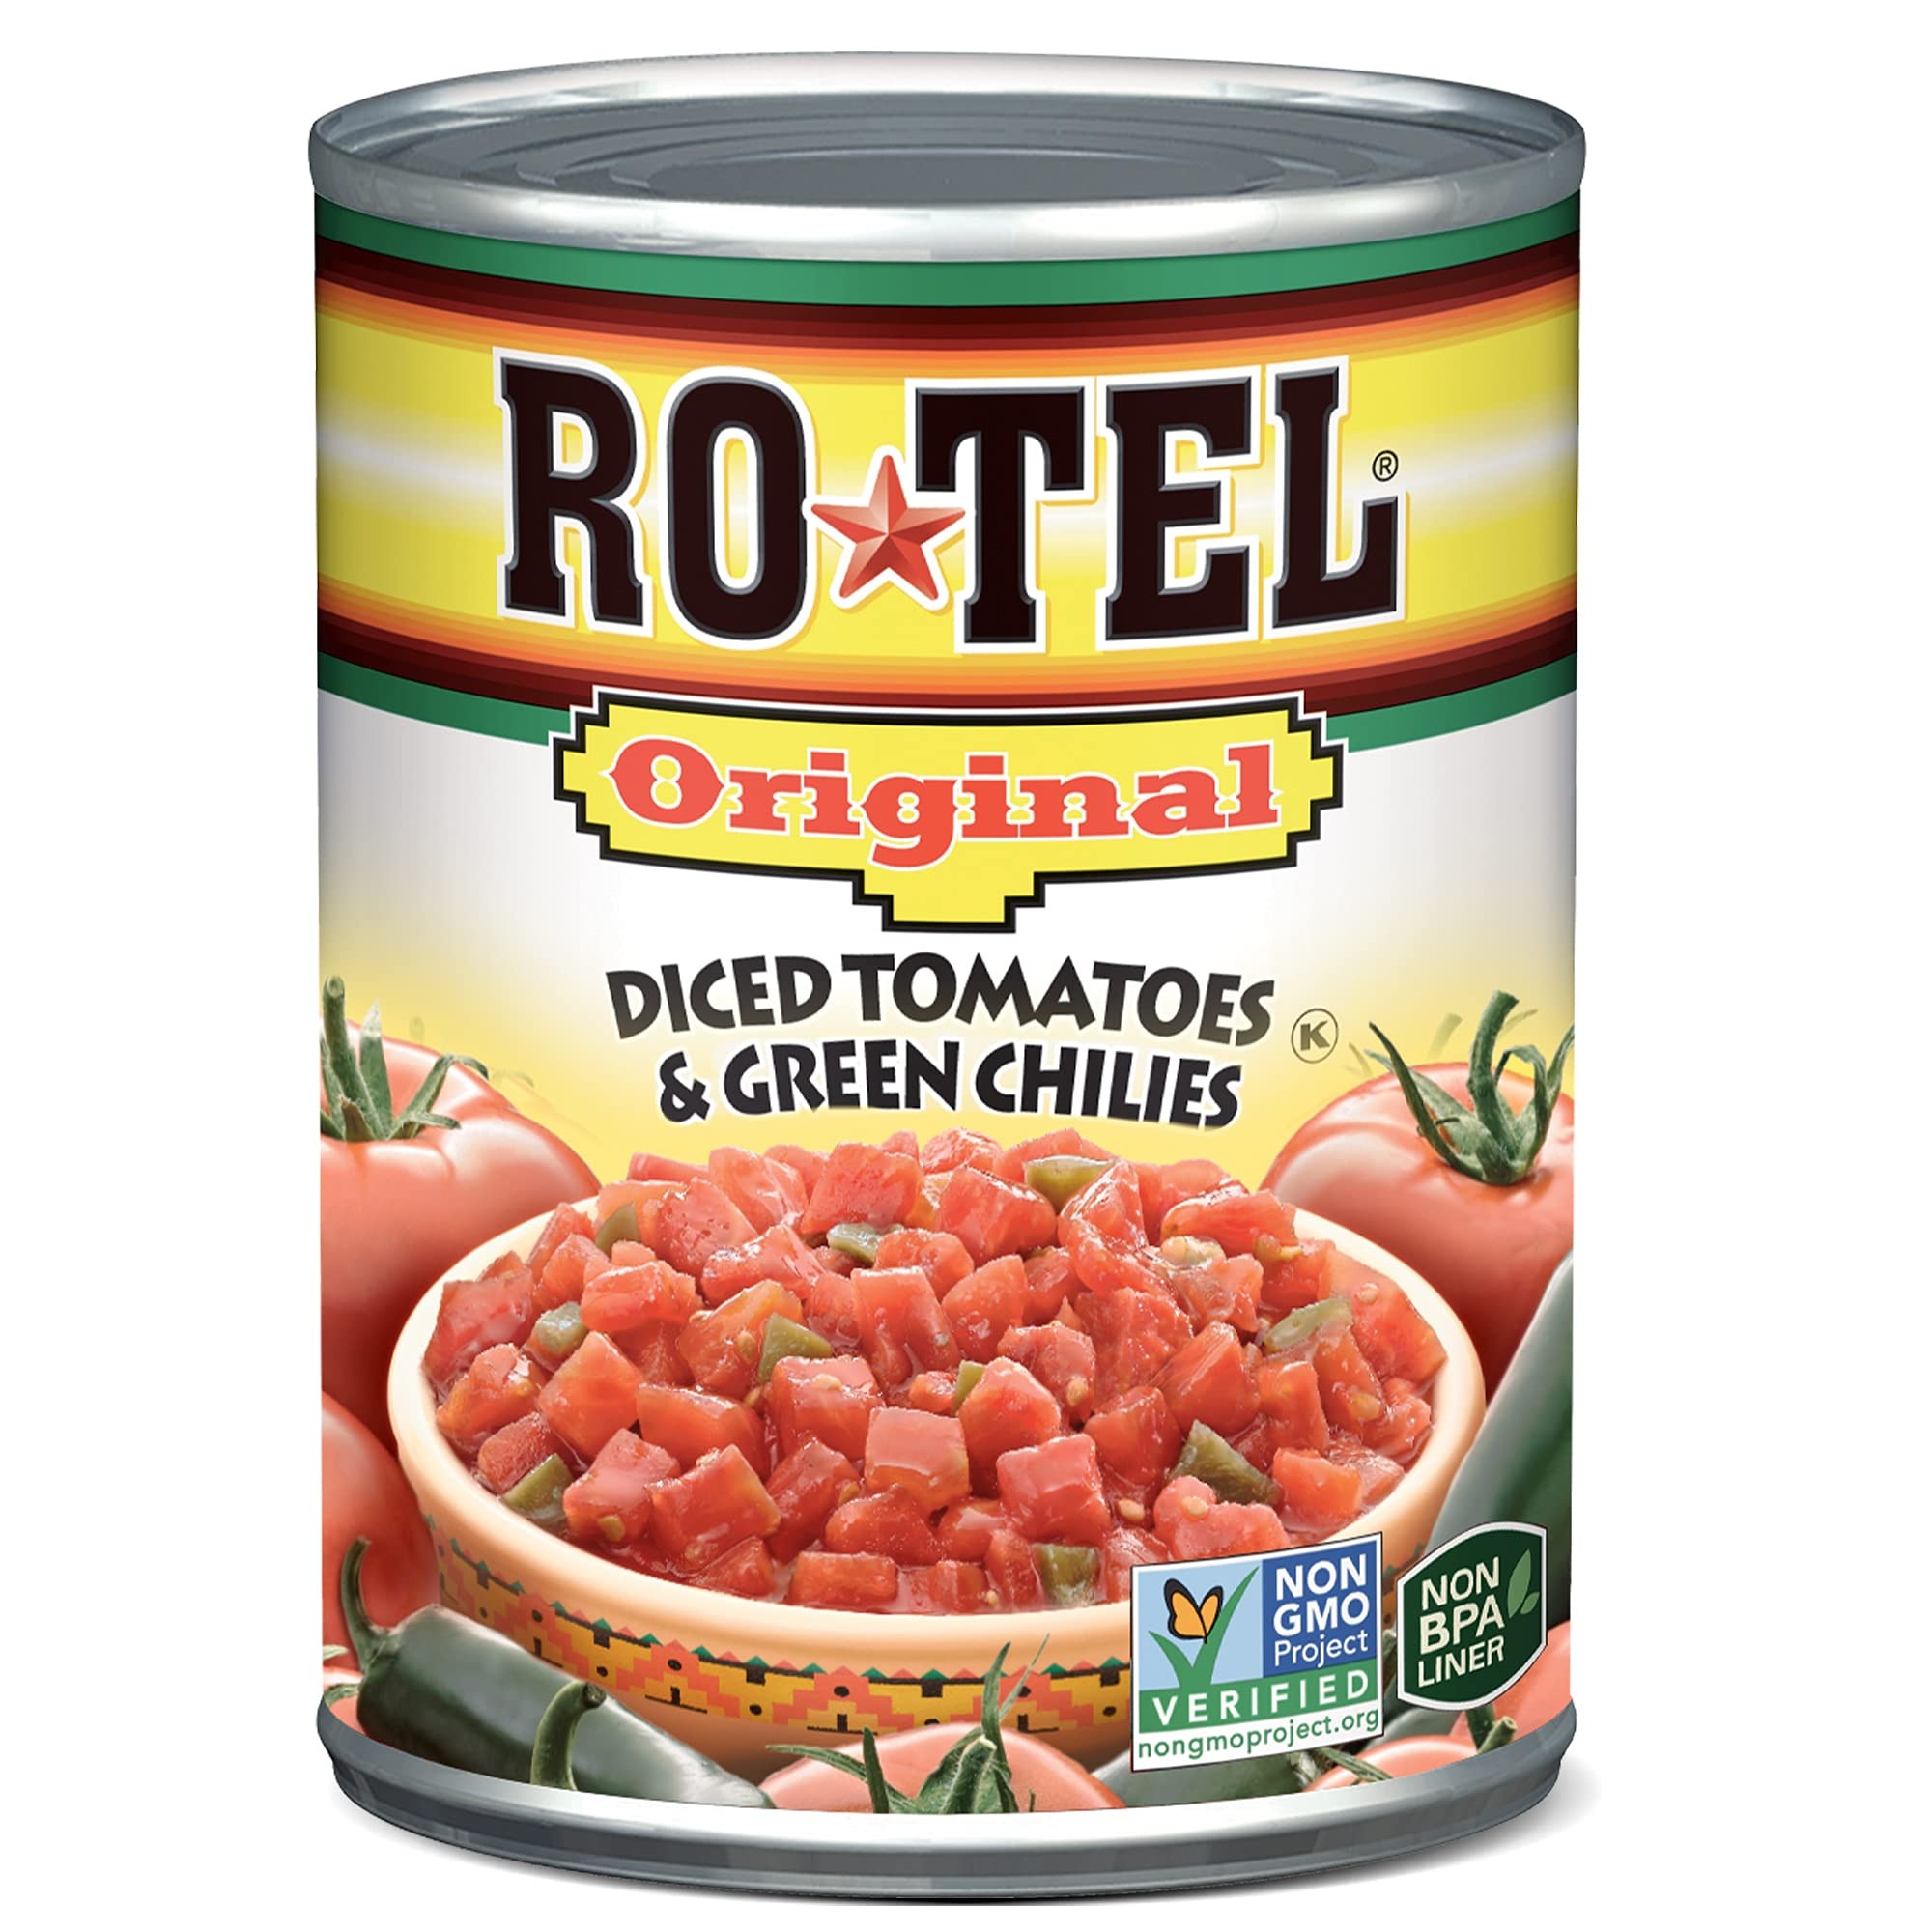
Item Name: Ro-Tel, Diced Tomatoes with Green Chiles, 10 Oz
Bullet Point 1: 10 oz cans RO*TEL Original Diced Tomatoes & Green Chilies
Bullet Point 2: Juicy, vine-ripened tomatoes blended with select green chilies and flavorful spices
Bullet Point 3: Add the bold zest of the Southwest to your favorite recipe
Bullet Point 4: Perfect in appetizers and dips or in your favorite Mexican and Southwestern foods
Bullet Point 5: Keto Friendly Snack – 4g net carbs (5g total carbs minus 1g dietary fiber), and 1g added sugar per serving
Value: 10.0
Unit: Ounce

Price: 1.49